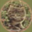
Label: cat